The Flight of Dragons

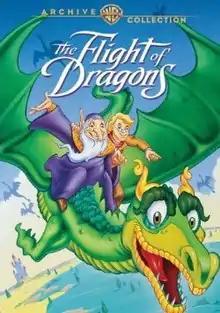
US DVD cover

The Flight of Dragons is a 1982 animated fantasy film produced and directed by Jules Bass and Arthur Rankin Jr. loosely combining the speculative natural history book of the same name (1979) by Peter Dickinson with the novel "The Dragon and the George" (1976) by Gordon R. Dickson. It stars the voices of John Ritter, Victor Buono (in his final role before his death), James Gregory, James Earl Jones, and Harry Morgan. The film centers upon a quest undertaken to stop an evil wizard who plans to rule the world by dark magic. A major theme within the story is the question of whether science and magic can co-exist. This is told mostly through the experience of character Peter Dickinson, drawn from the 20th century into the magical realm.